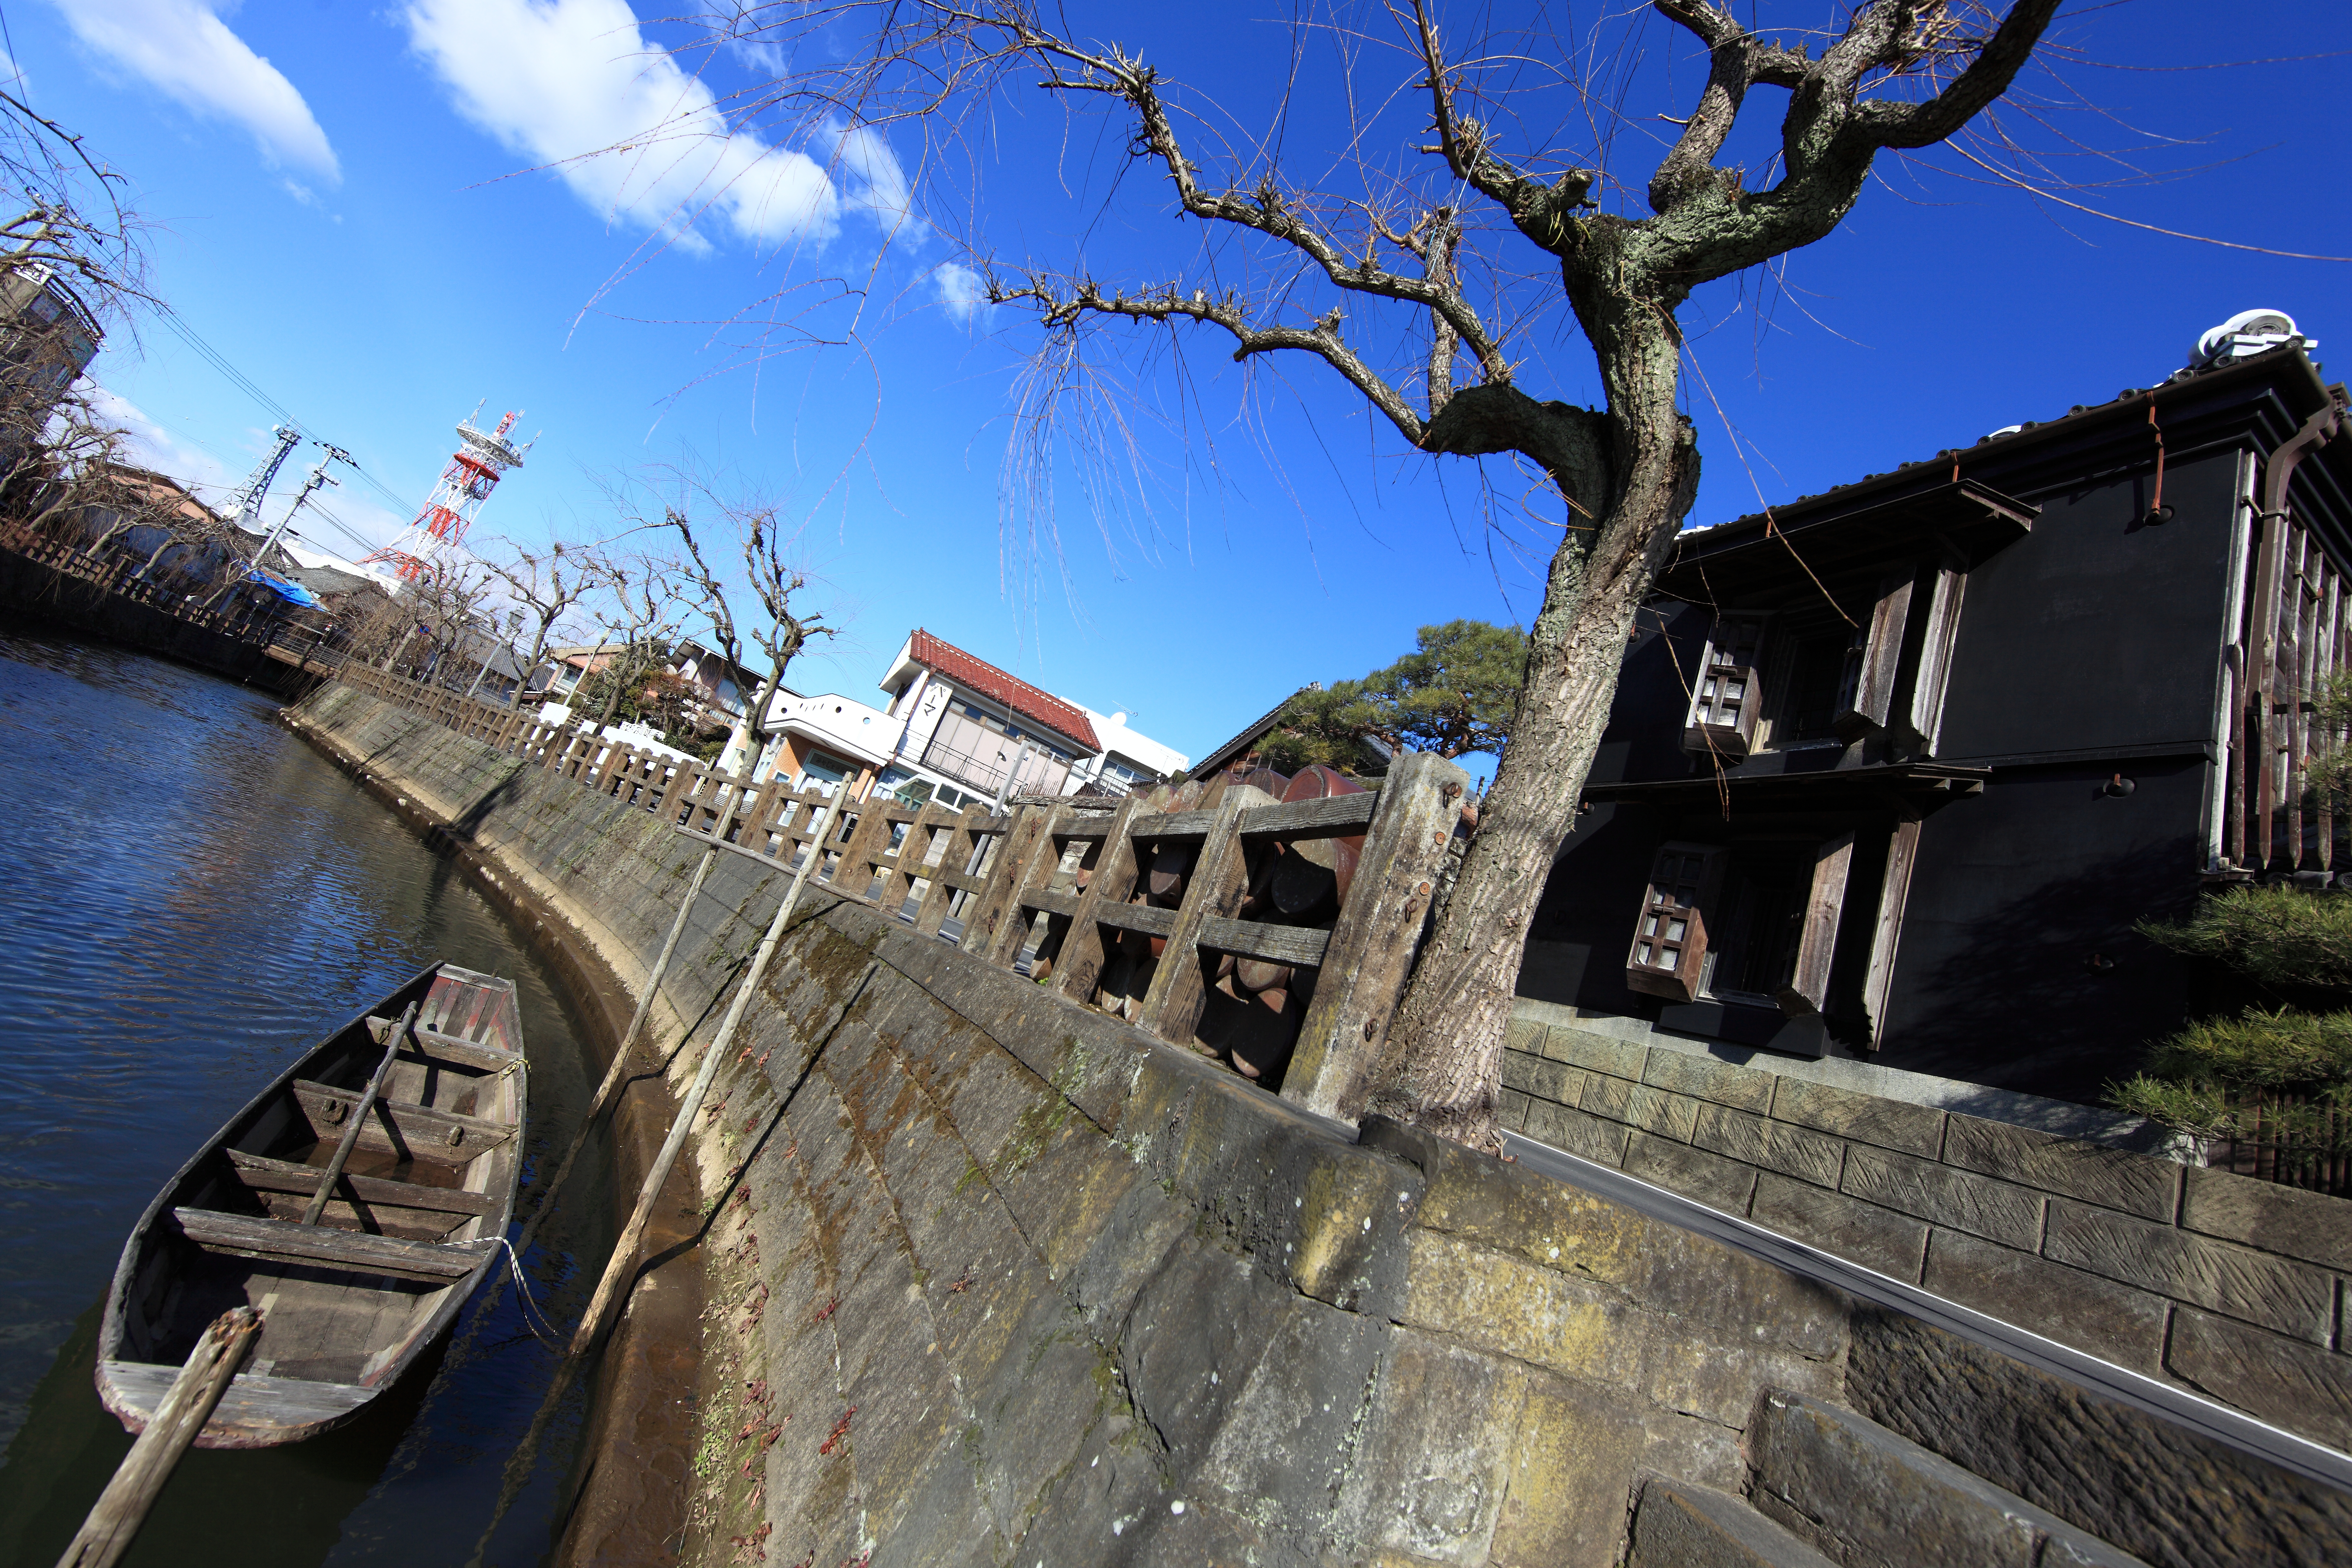
architecture, bridge, town, vacation, travel, high, ancient, landmark, residence, tourism, waterway, warehouse, cool image, japanese, 5d, style, hires, markii, hi, res, resolution, chiba, canonef14mmf28liiusm, fireproof, katori